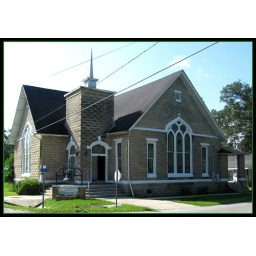
rural stone church with WELCOME in stained glass